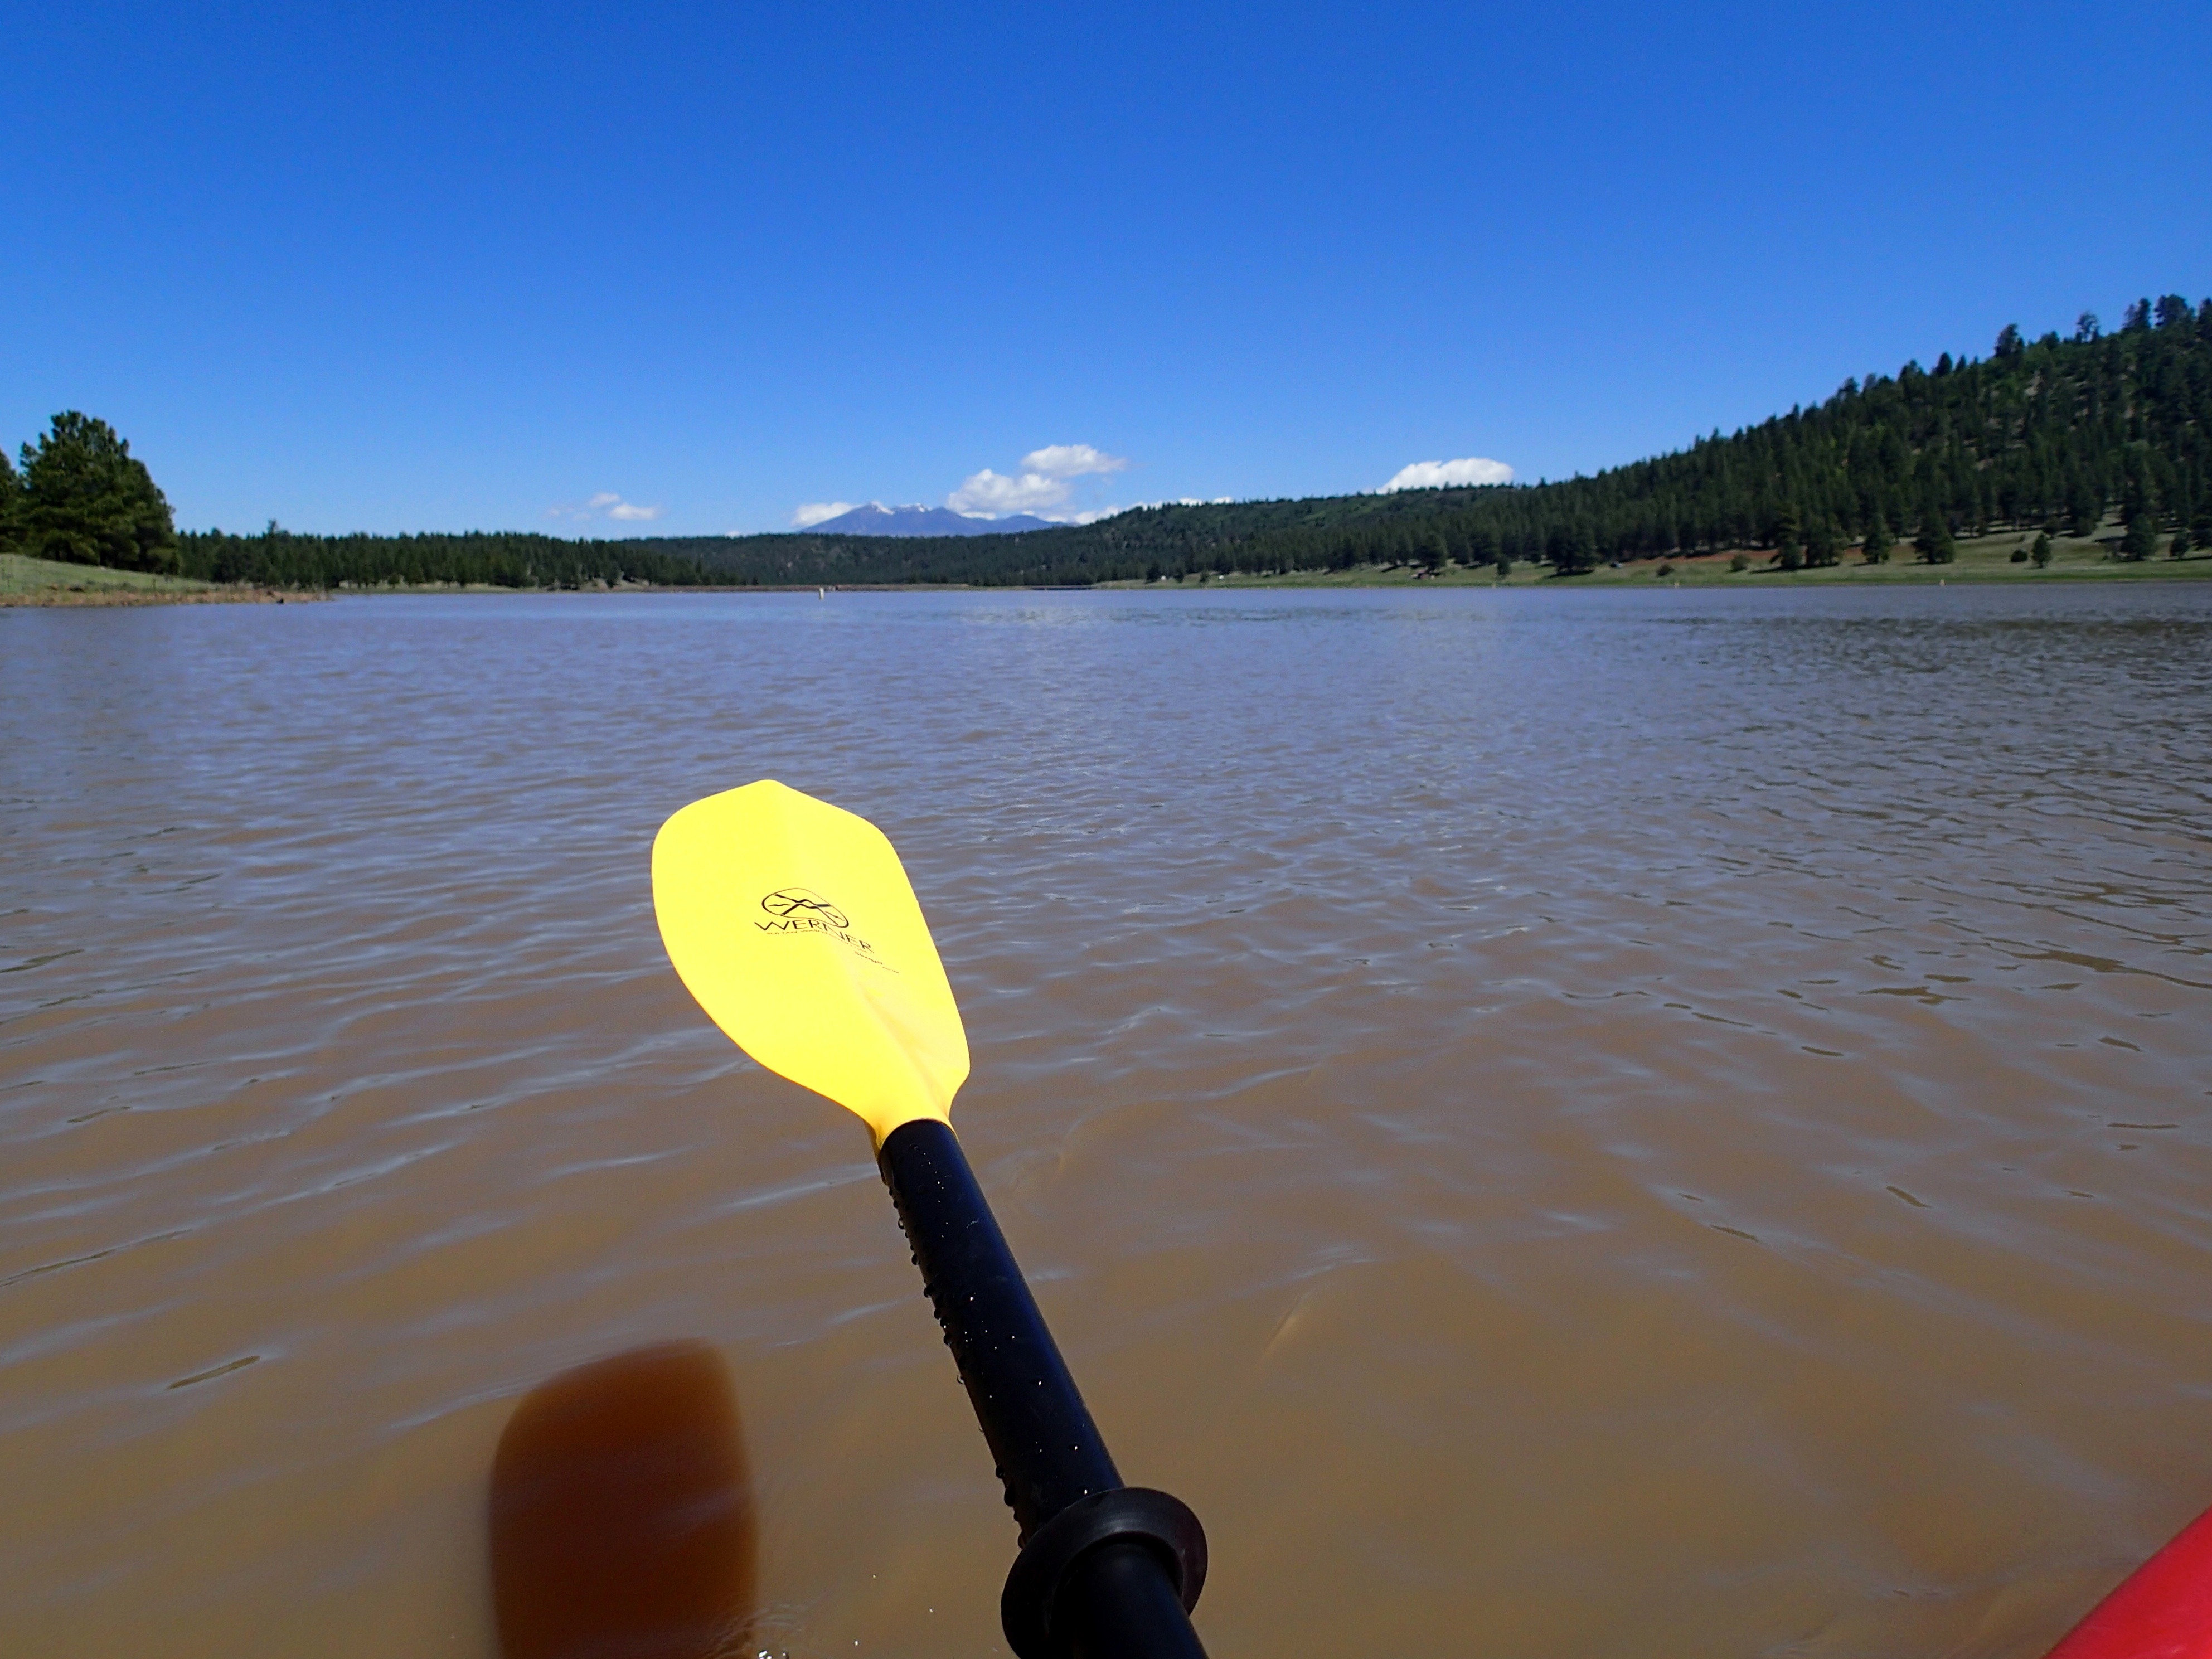
sea, water, boat, lake, paddle, reflection, vehicle, reservoir, kayak, sports equipment, boating